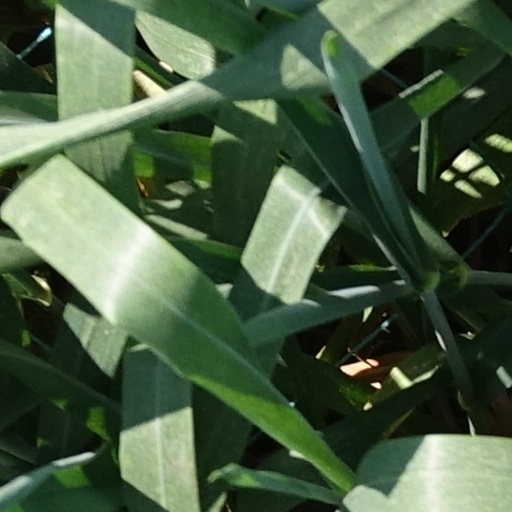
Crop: wheat